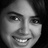
Emotion: happy